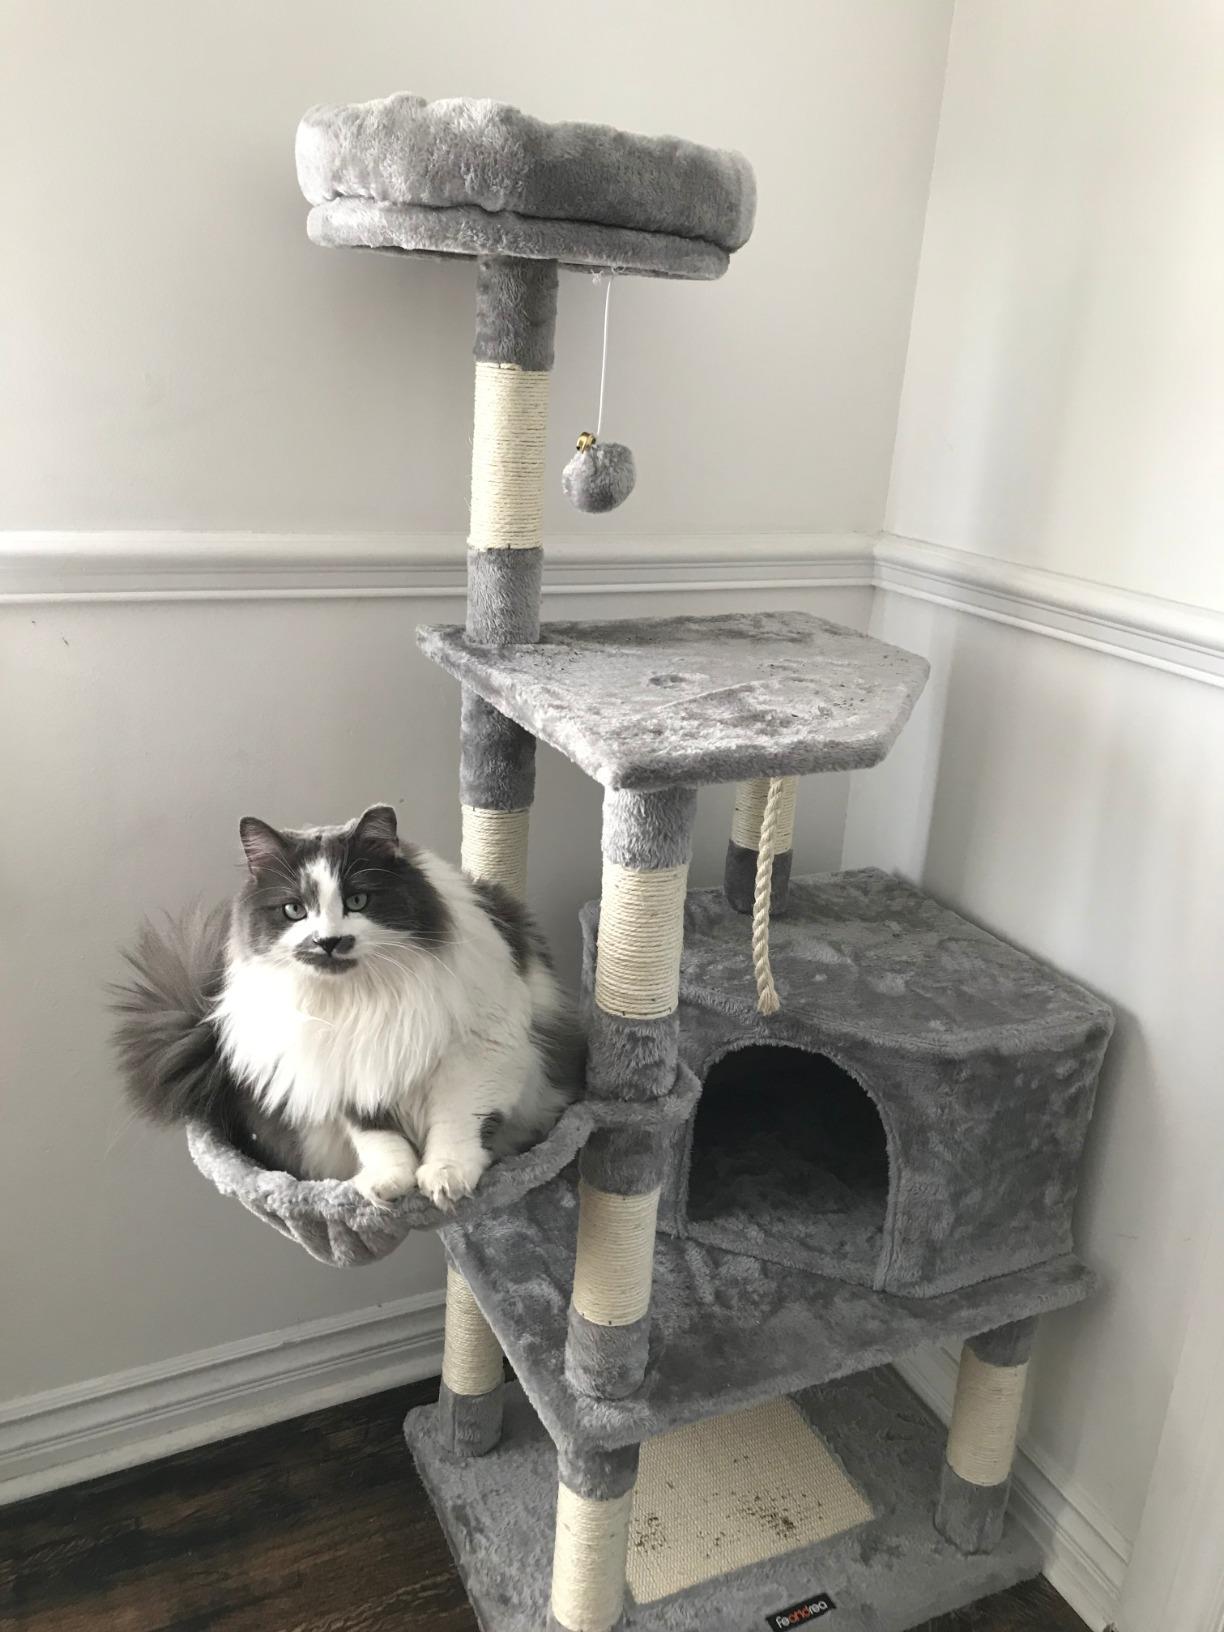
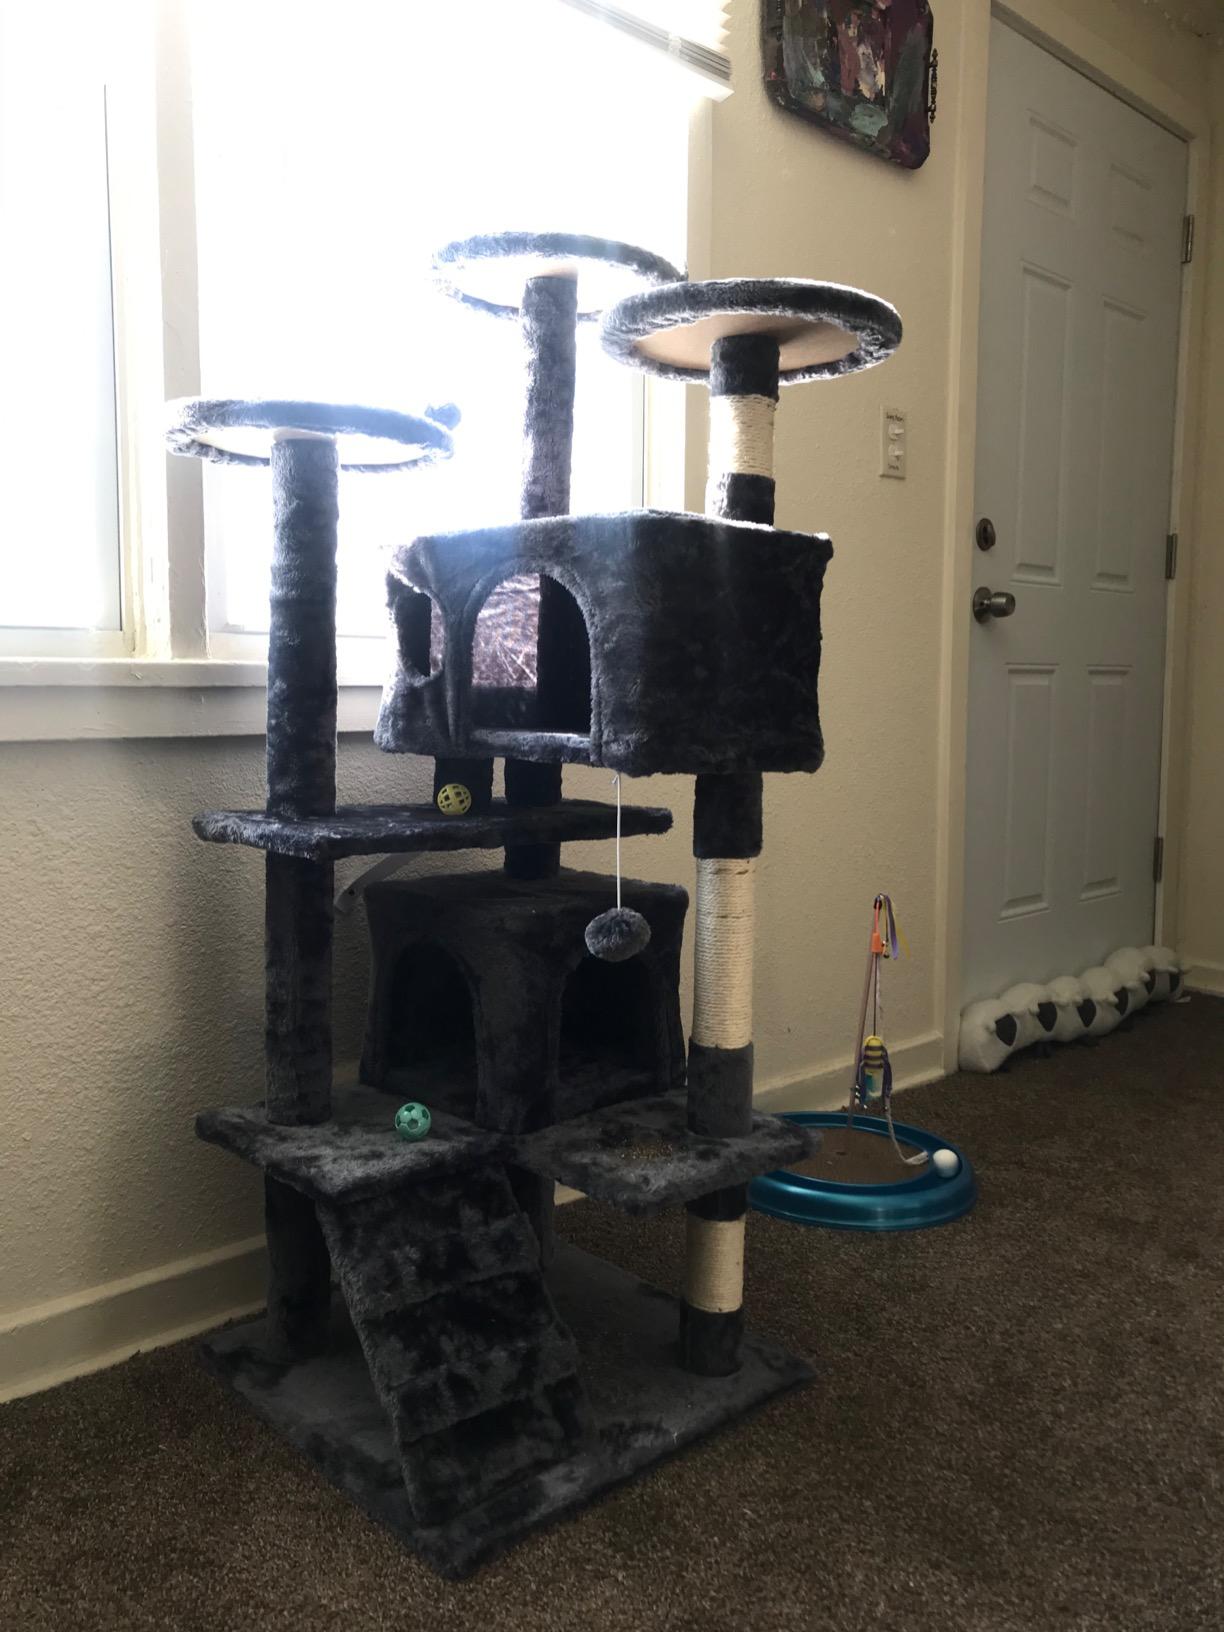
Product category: items_cat tree
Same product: no